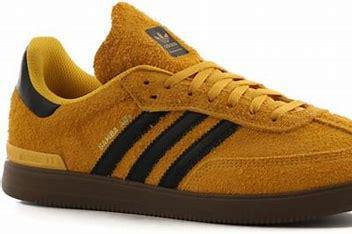
Brand: adidas
Model: Sambarose Skate